Karl May

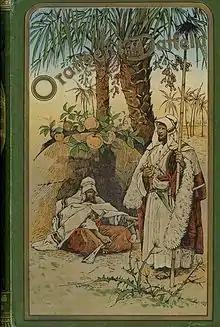
Cover of "Orangen und Datteln" by Fritz Bergen (1893)

May wrote five large (many thousands of pages) colportage novels, which he published either anonymously or under pseudonyms between 1882 and 1888.